Goofy's Sky School

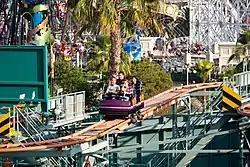
One of the Mullholland Madness cars navigating the track.

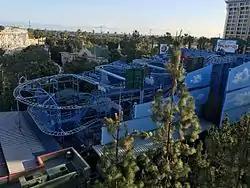
Overview of Goofy's Sky School

Goofy's Sky School originally opened on February 8, 2001, as Mulholland Madness. The attraction's original name came from Mulholland Drive in Los Angeles, California, named after the famed engineer William Mulholland. Within the first month of its operation, three accidents occurred on the ride causing it to be shut for a short period of time for repairs. The ride vehicles were themed to the many cars one can find on the Southern California freeway systems, (such as Highway Patrol cars or Classic Surfer "Woodies"). At the end of the ride, a sign on the wall above read "Rental Car Return".